List of West Bromwich Albion F.C. seasons

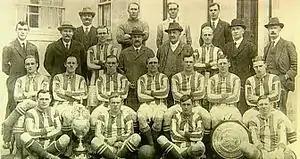
The West Bromwich Albion team that won the League Championship and Charity Shield in 1919–20

West Bromwich Albion Football Club was founded as West Bromwich Strollers in 1878 by workers from George Salter's Spring Works and turned professional in 1885. Albion won the FA Cup for the first time in 1888 and later that year became one of the founder members of the Football League. In the 1900–01 season, the club moved to its current home ground, The Hawthorns. Albion have spent the majority of their history – 81 of 126 seasons – in the top division of English football, including 24 consecutive seasons between 1949–50 and 1972–73. From 1986–87 to 2001–02, they spent sixteen consecutive seasons outside the top division, recording their lowest ever league finish of seventh in Division Three in 1991–92. Albion have been promoted eleven times and relegated twelve times, with seven of the 23 changes of division coming between 2002 and 2010. The team played in the Premier League for the first time in 2002–03.